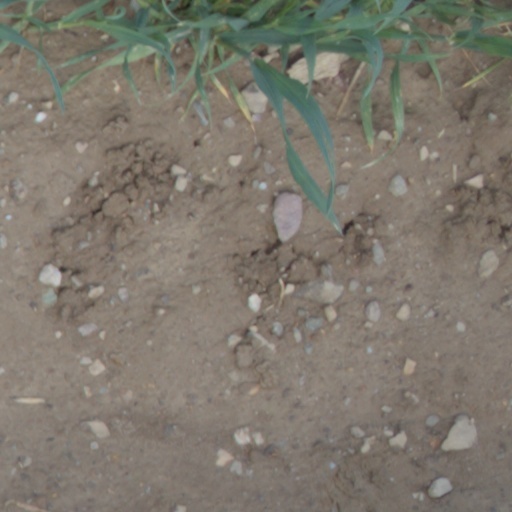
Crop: wheat